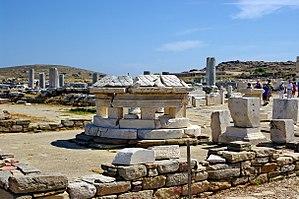
Délos est l'une des îles des Cyclades, en Grèce. Minuscule, aride, inhabitée depuis longtemps, elle se situe en face de l'île de Rhénée et à proximité de Mykonos. Ses pentes sont douces et le mont Cynthe ne dépasse pas 113 m. Le port a toujours été exposé aux vents qui, dès qu'ils se lèvent, rendent l'île inaccessible. Dans la partie basse se trouvait jadis un lac sacré d'eau douce, aujourd'hui à sec.